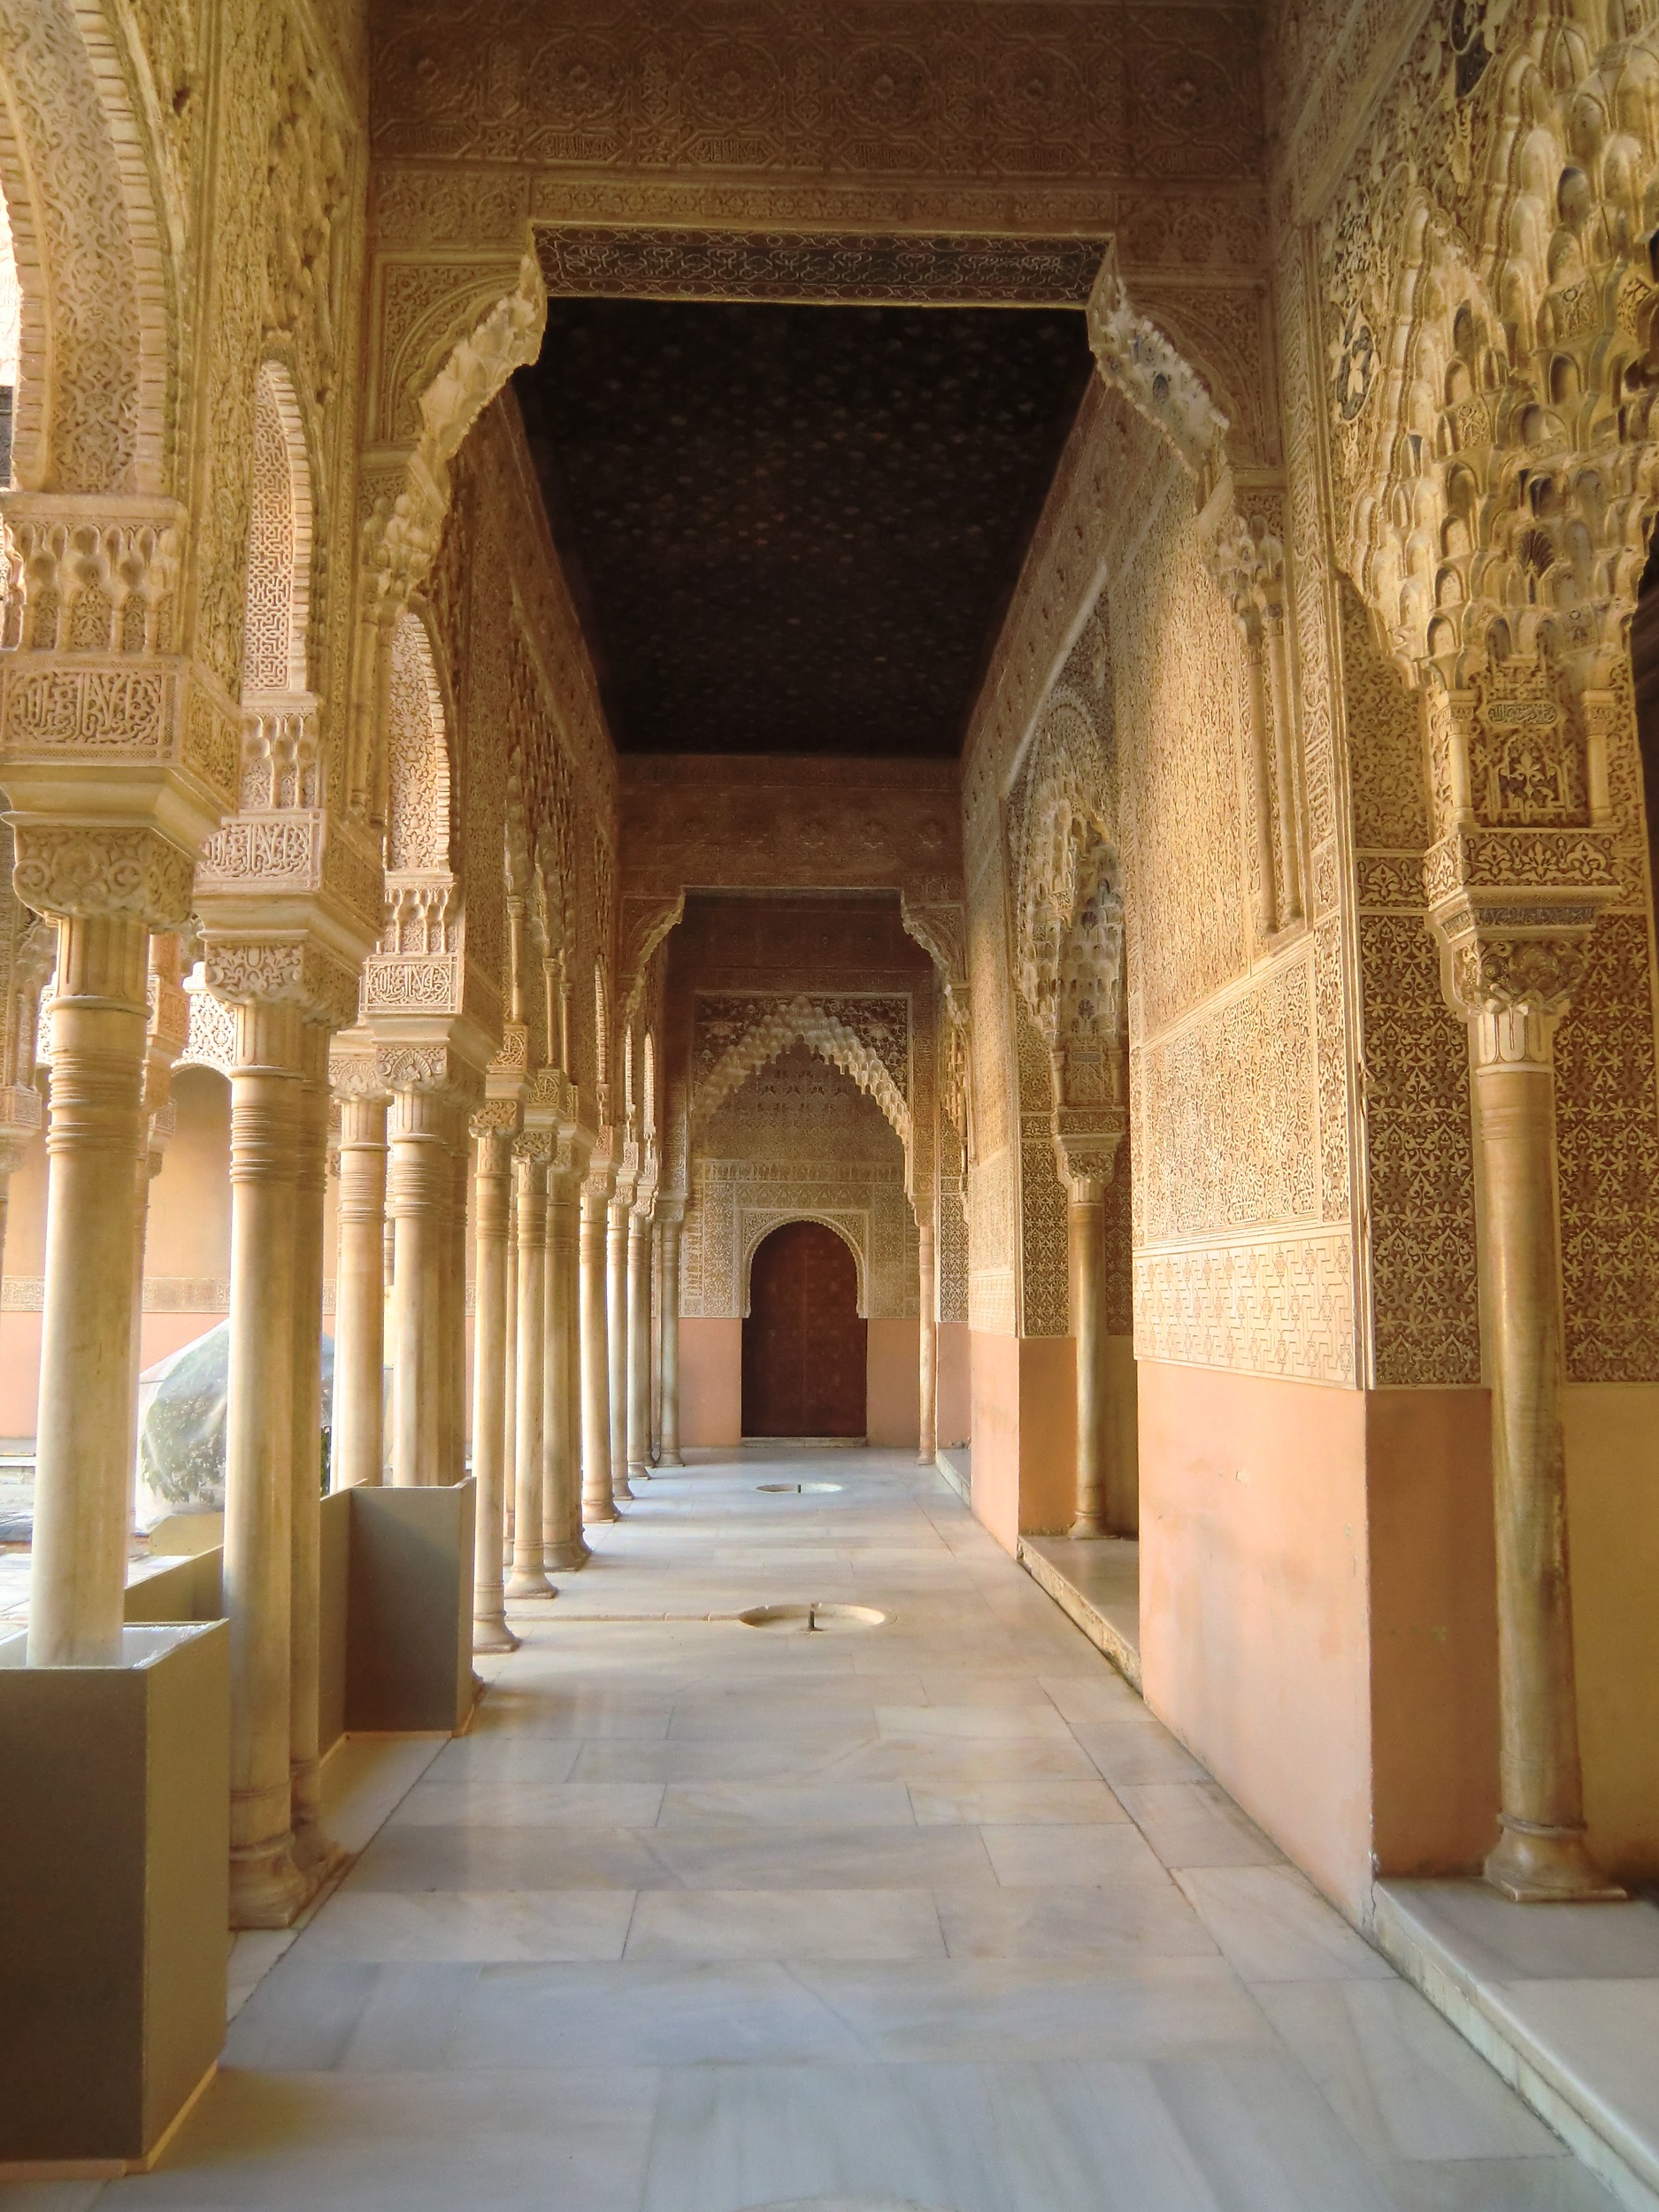
landscape, architecture, building, palace, monument, travel, europe, arch, column, castle, ancient, landmark, chapel, attraction, historic, tourism, place of worship, spain, temple, monastery, andalusia, culture, history, heritage, spanish, historical, granada, traditional, arabic, crypt, alhambra, ancient history